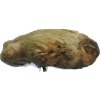
Label: ginger